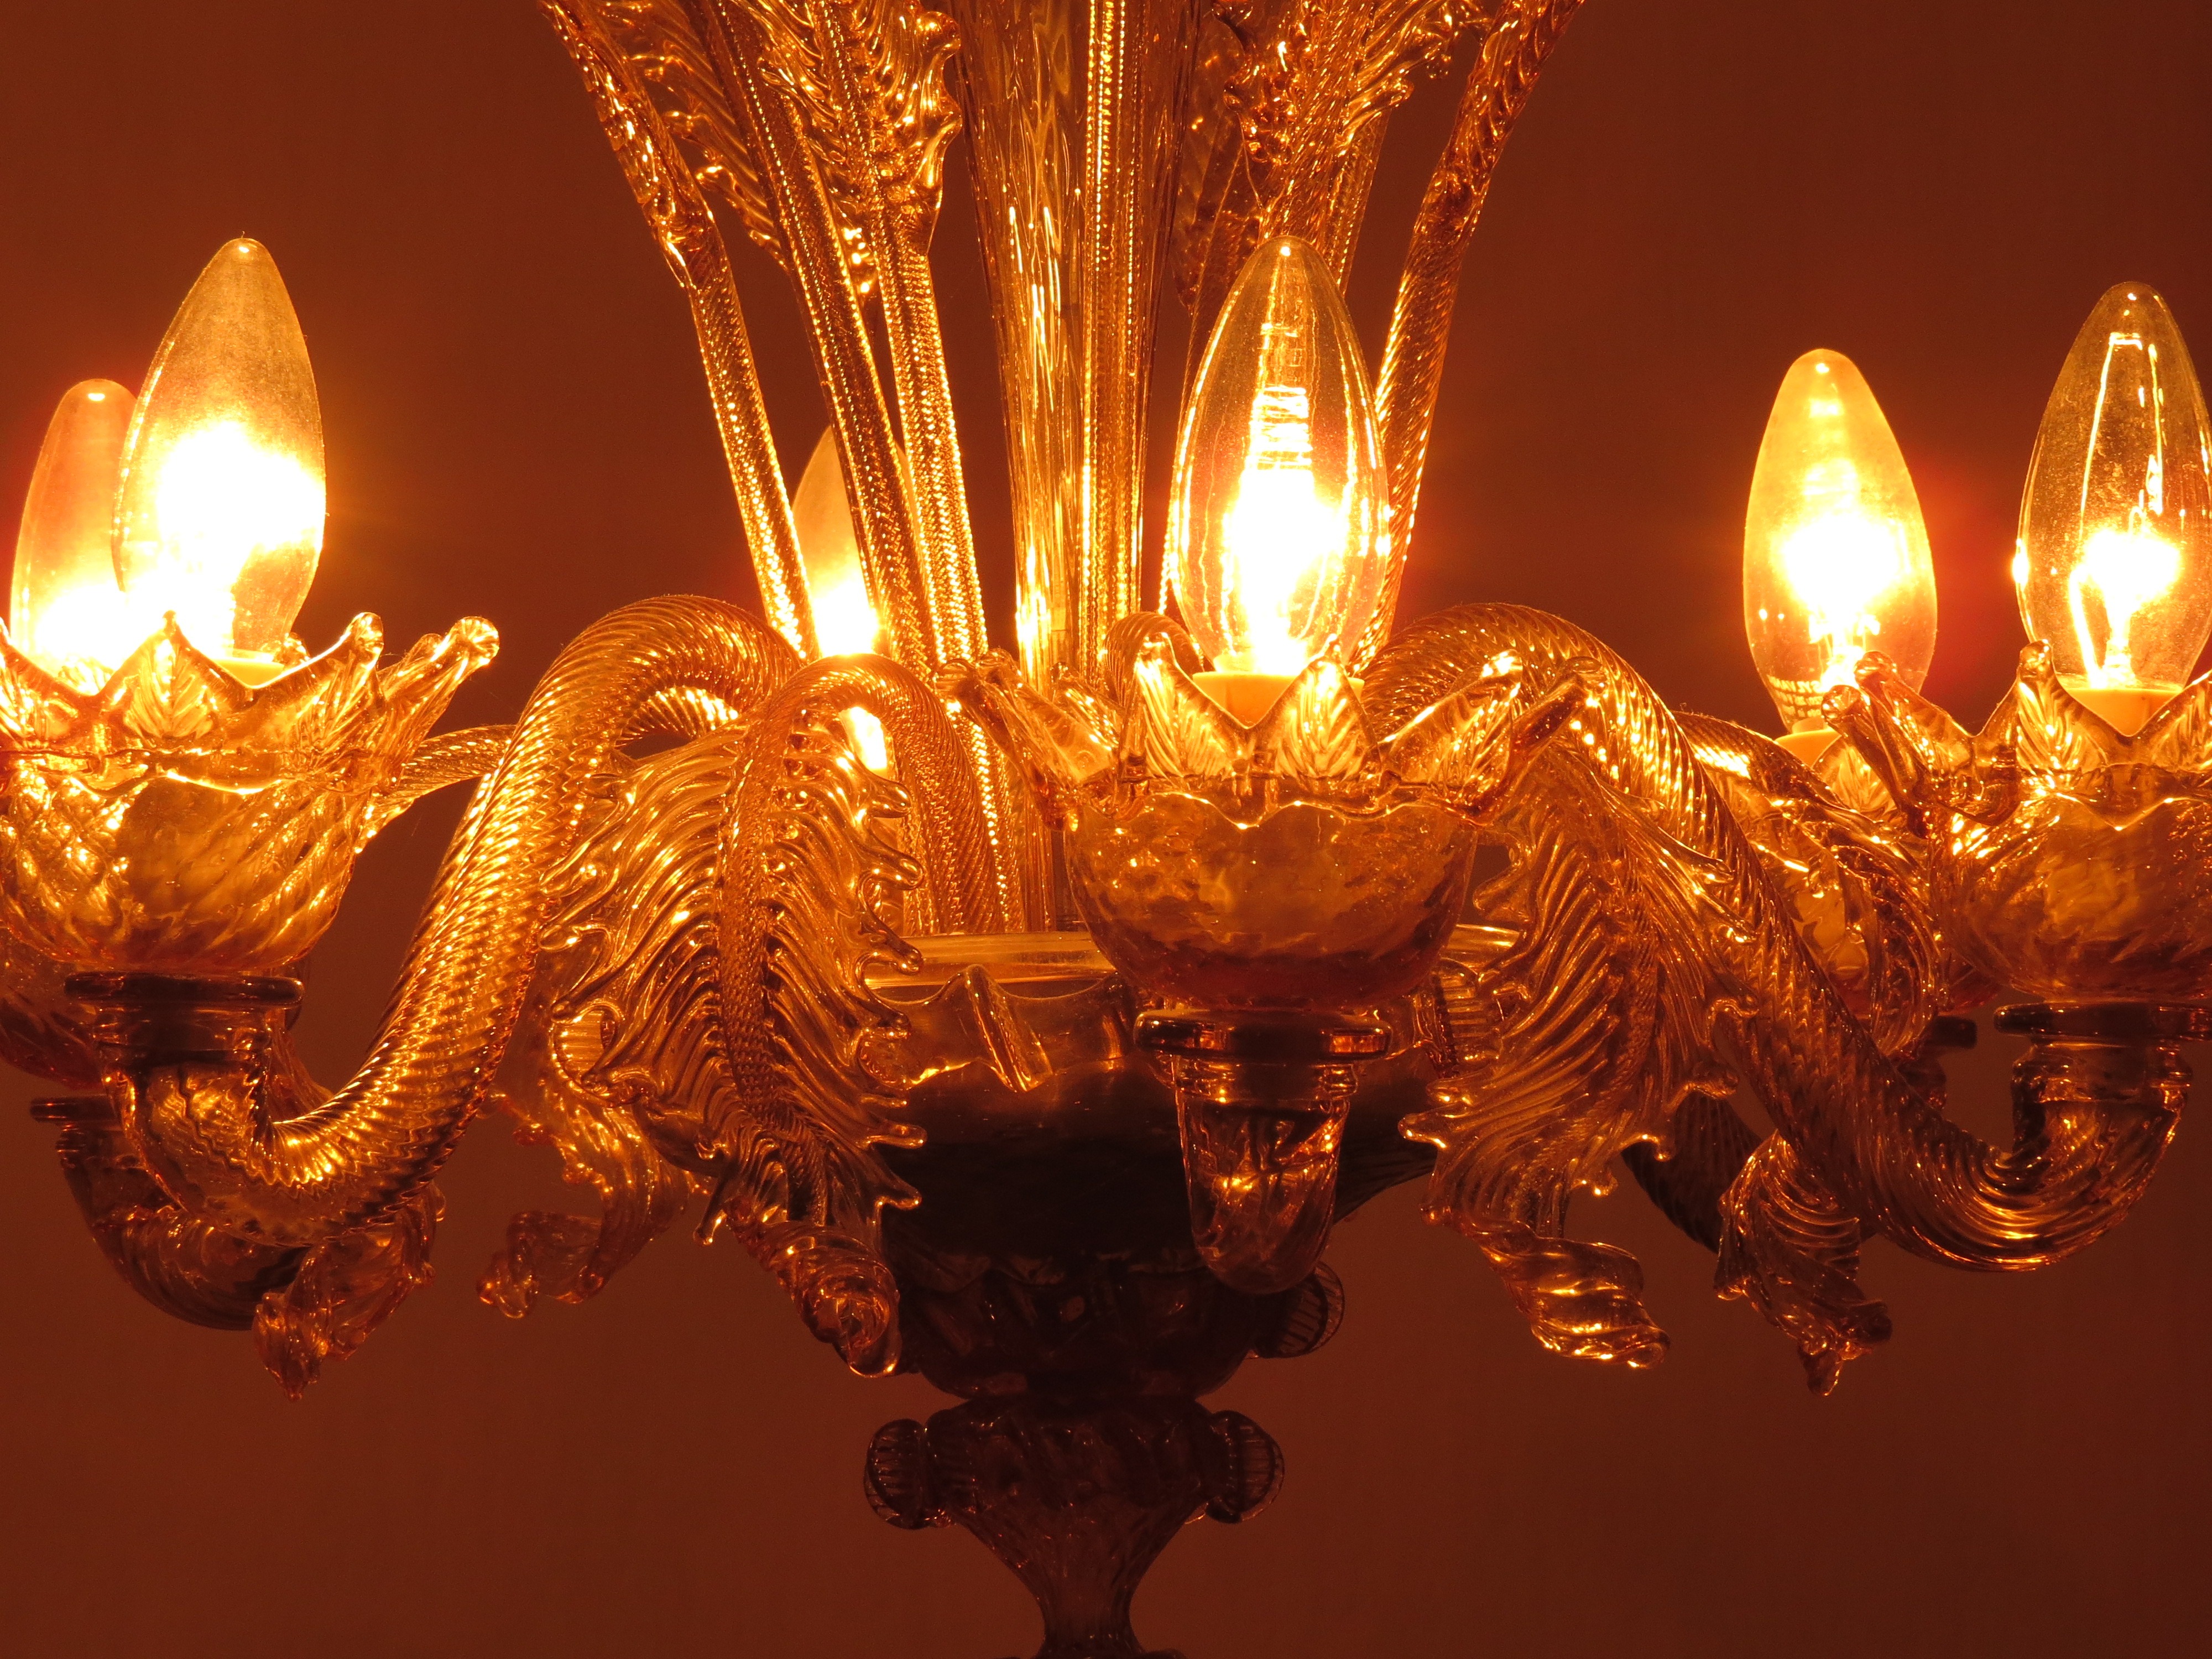
light, flower, holiday, flame, lamp, lighting, candles, bulbs, light fixture, chandelier, crystal glass, light bulbs